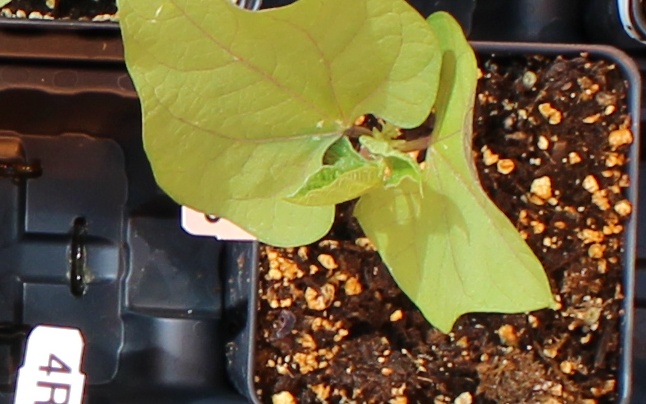
Label: Blackbean